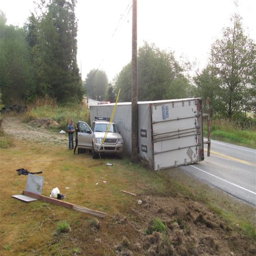
A crash involving a large truck that tipped over.
A tractor trailer laying on it's side after a wreck.
A semi truck on its side on the side of a road.
A police officer check out an overturned truck.
An over turned tractor trailer next to a telephone pole